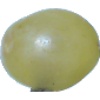
Label: Grape White 1